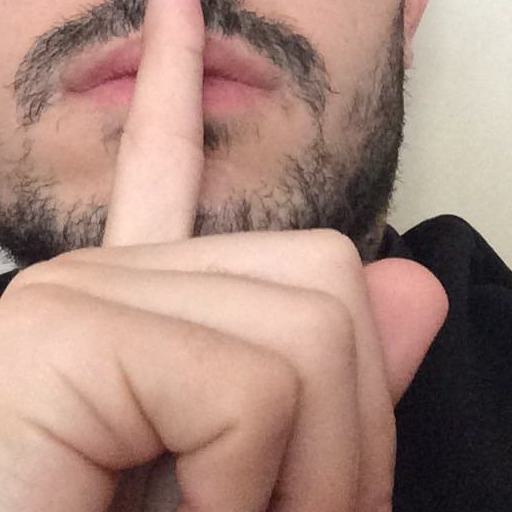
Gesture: mute